Mustofa Bisri

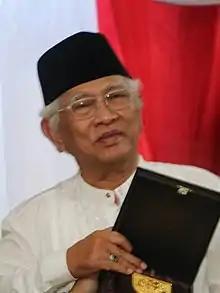
Mustofa Bisri

Ahmad Mustofa Bisri (born 10 August 1944) is an Indonesian Islamic leader from Indonesia and was the ninth Chief Adviser of Nahdlatul Ulama. He is the head of Pondok Pesantren Raudlatuth Thalibin, Rembang, Central Java, Indonesia. Mustofa Bisri, well known as Gus Mus, is famous not only as a "kyai"—traditional Islamic teacher & leader, but also as a poet and painter.